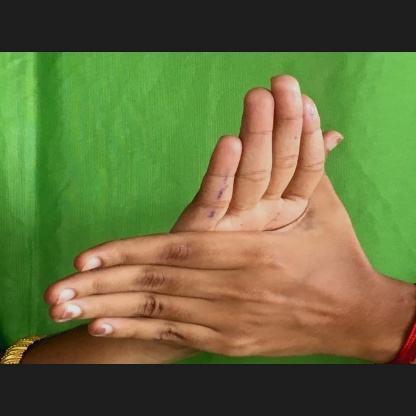
Mudra: Chakra